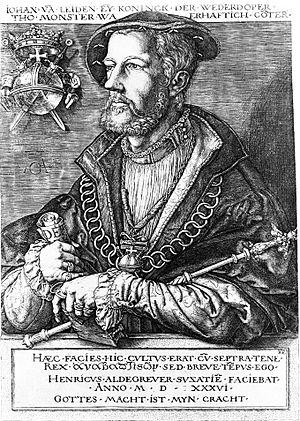
Jacob Amman, né le 12 février 1644 à Erlenbach im Simmental, mort avant 1730 probablement à Zellwiller en Alsace, est l’un des principaux leaders du mouvement religieux anabaptiste et fondateur du mouvement amish qui s’est développé à Sainte-Marie-aux-Mines à partir de 1696 avant d'essaimer notamment en Amérique du Nord après l'arrêté d'expulsion des anabaptistes d'Alsace de 1712.
Le Prophète est un grand opéra en cinq actes de Giacomo Meyerbeer sur un livret d'Eugène Scribe et Émile Deschamps d'après l'Essai sur les mœurs et l'esprit des nations de Voltaire. L’intrigue est basée sur la vie de Jean de Leyde, chef protestant des anabaptistes et auto-proclamé « roi de Sion ». L’action se déroule au XVIᵉ siècle à Dordrecht en Hollande et à Münster en Allemagne.
Hans Bockhold ou encore Jan Bockelson dit Jean de Leyde, du nom de sa ville natale, est le chef tyrannique des anabaptistes de la ville rhénane de Münster, promue sous sa direction au statut de Nouvelle Jérusalem.